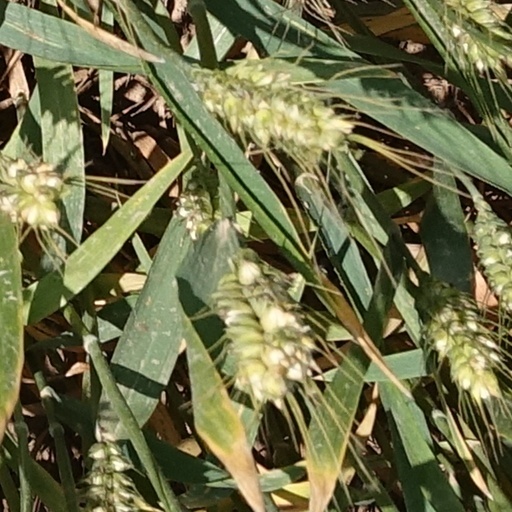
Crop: wheat